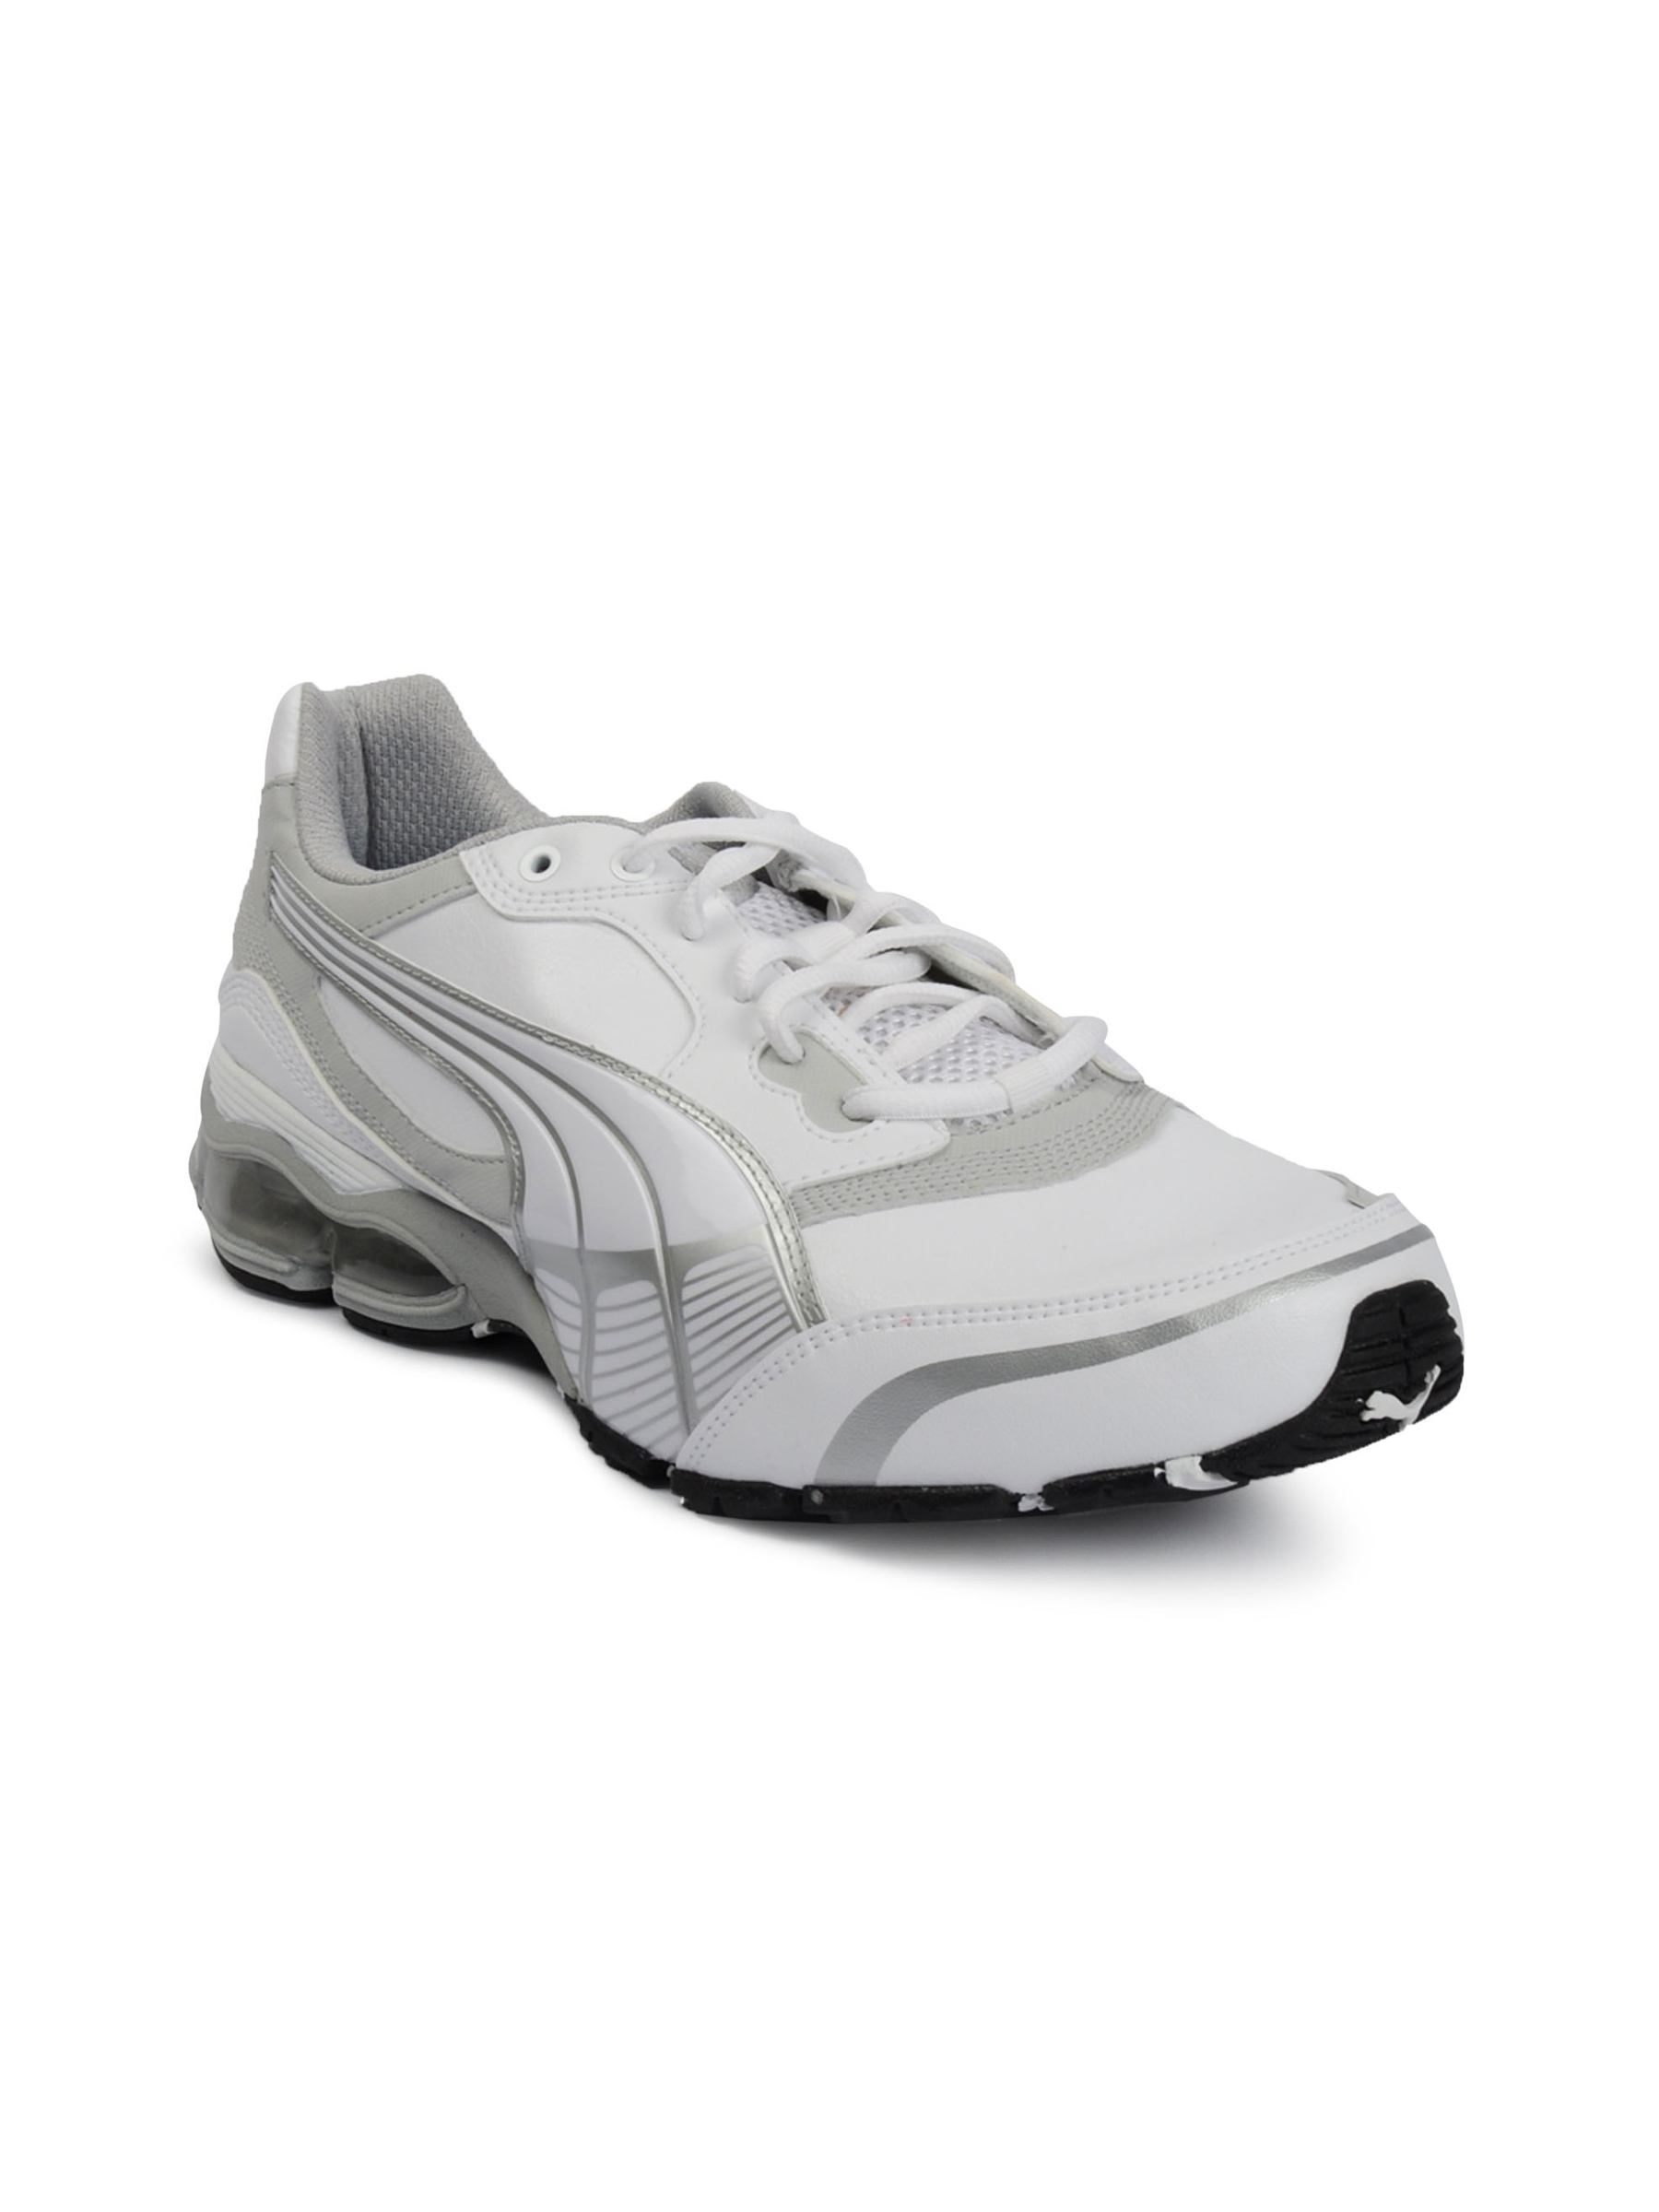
Puma Women Cell Varex SL White Sports Shoes
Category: Footwear / Shoes / Sports Shoes
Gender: Women
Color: White
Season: Fall 2011
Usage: Sports